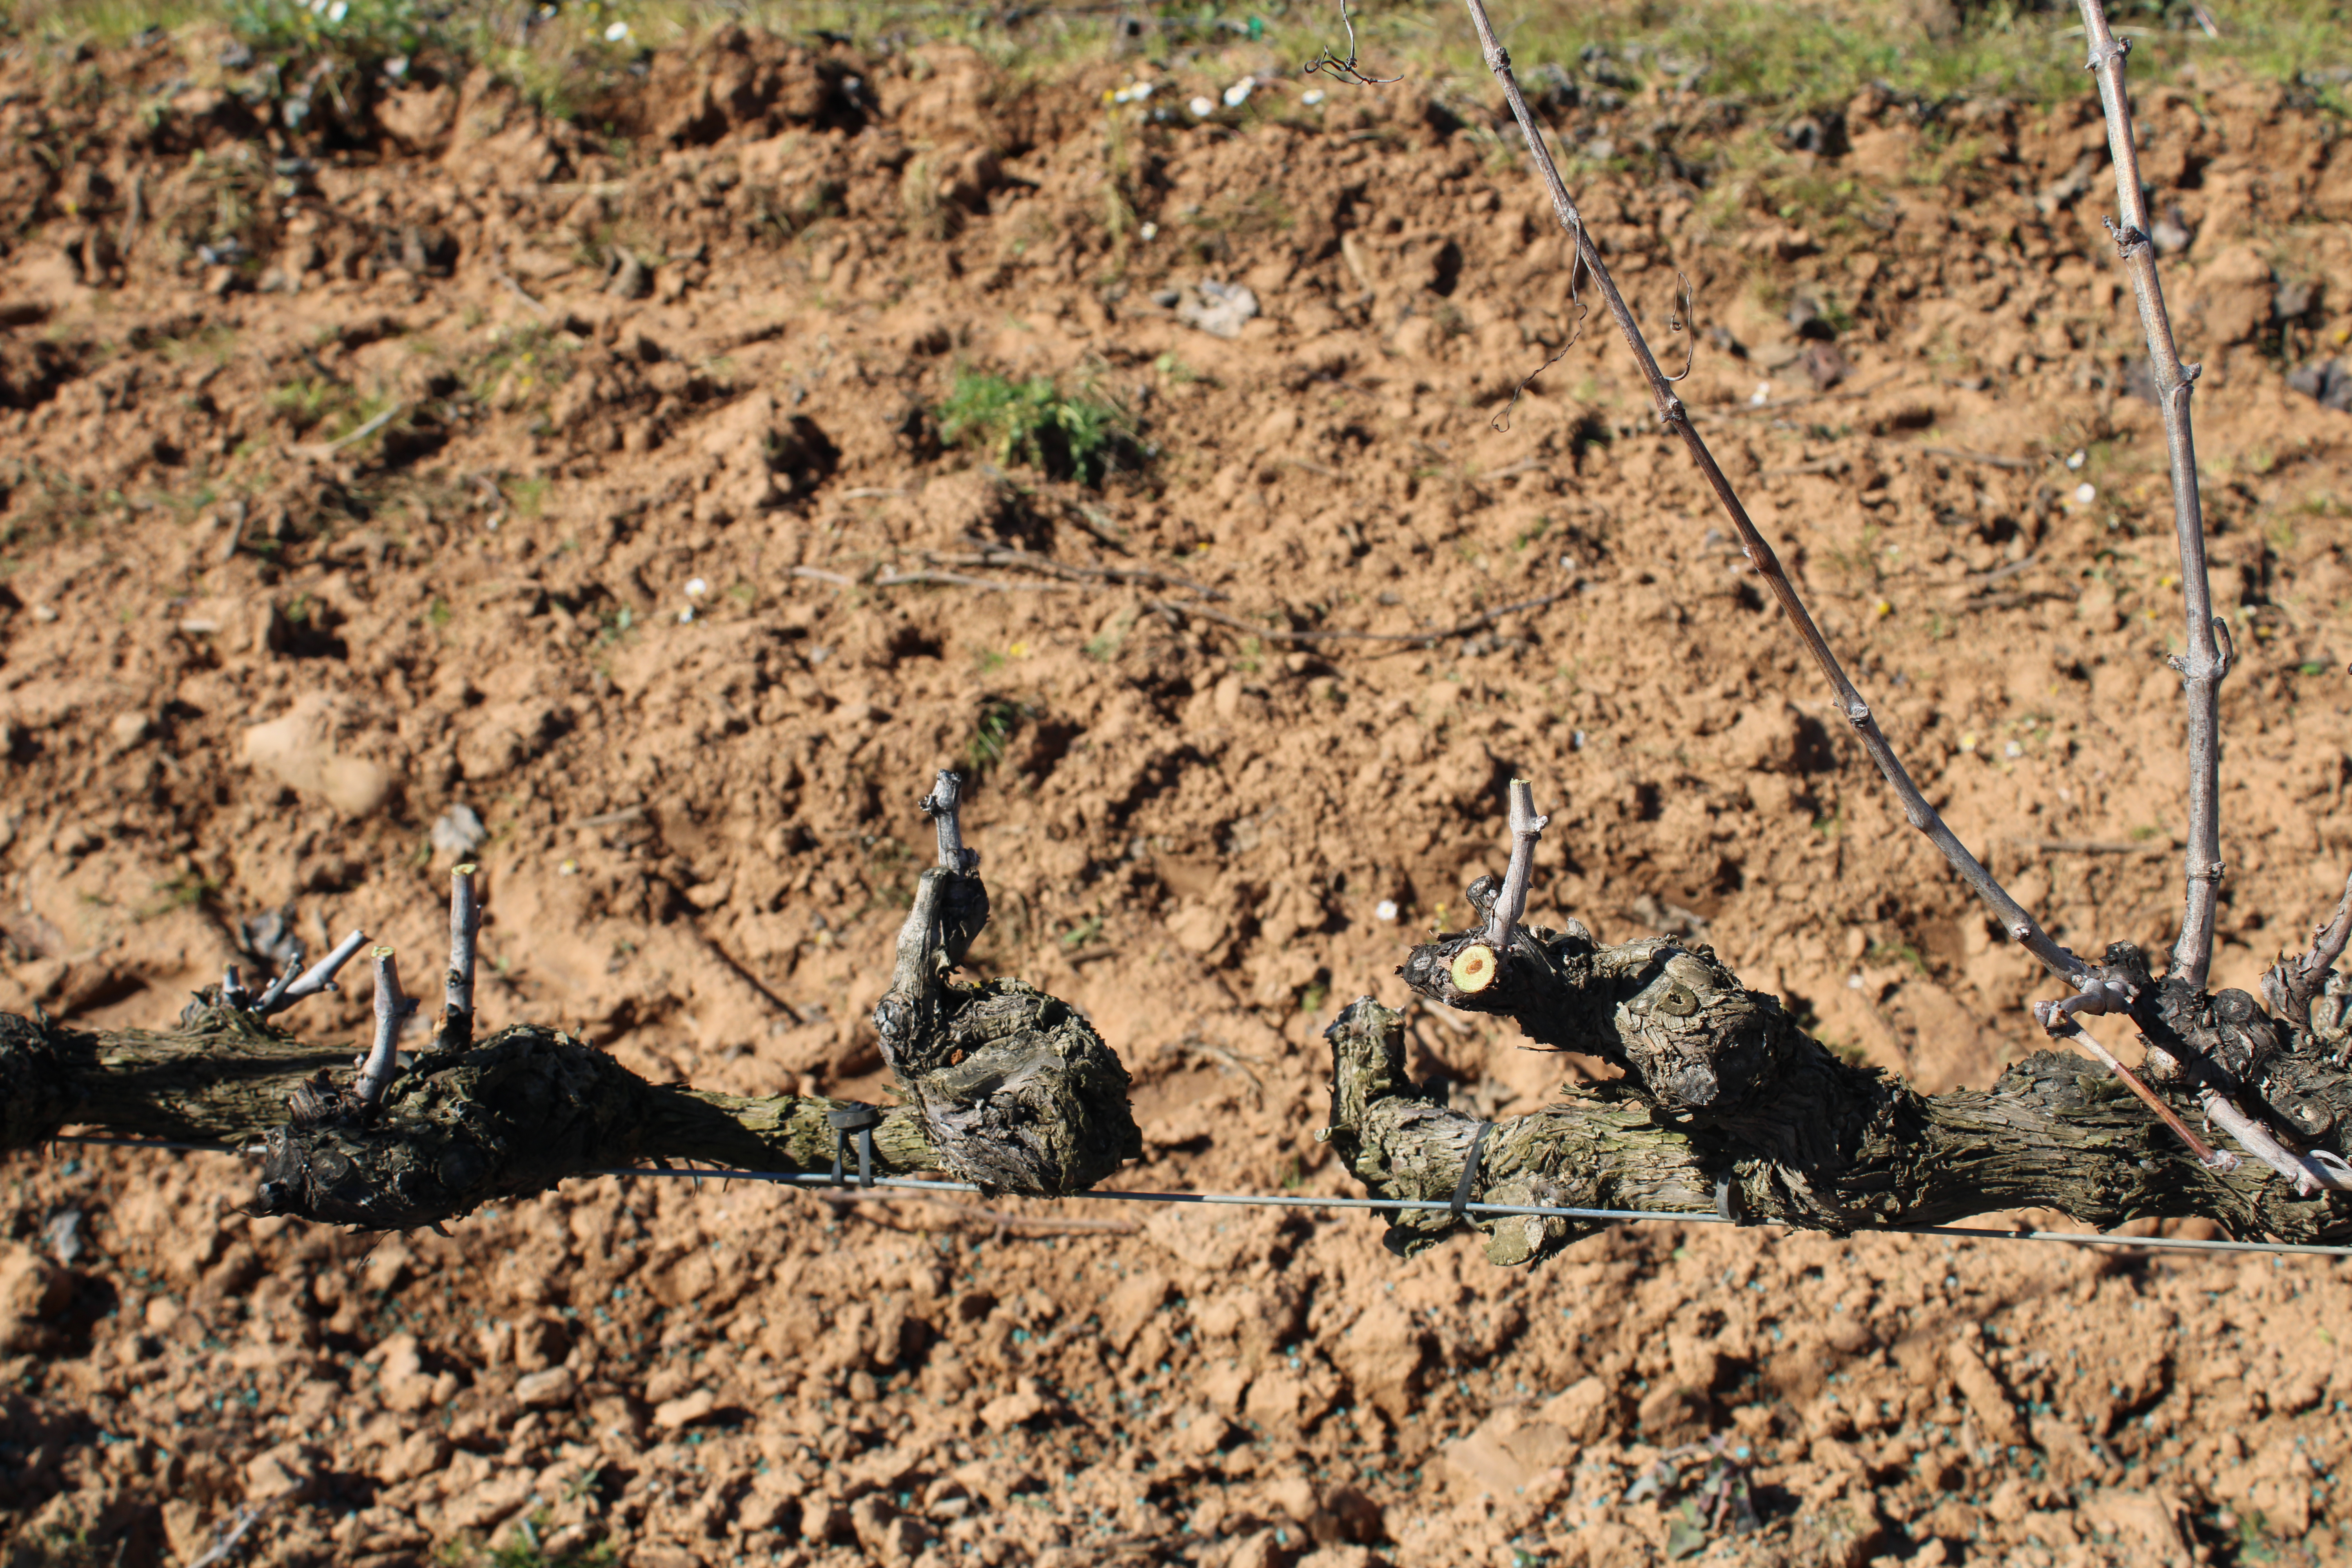
Unpruned shoots: 4
Pruned shoots: 6
Trunks: 2